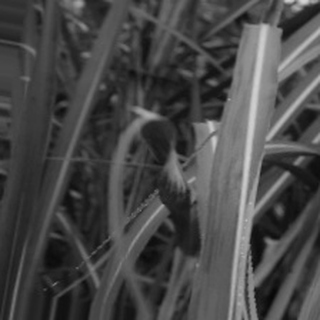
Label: sugarcane_bacterial_blight